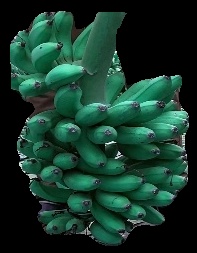
Variety: rasbale
Grade: grade1